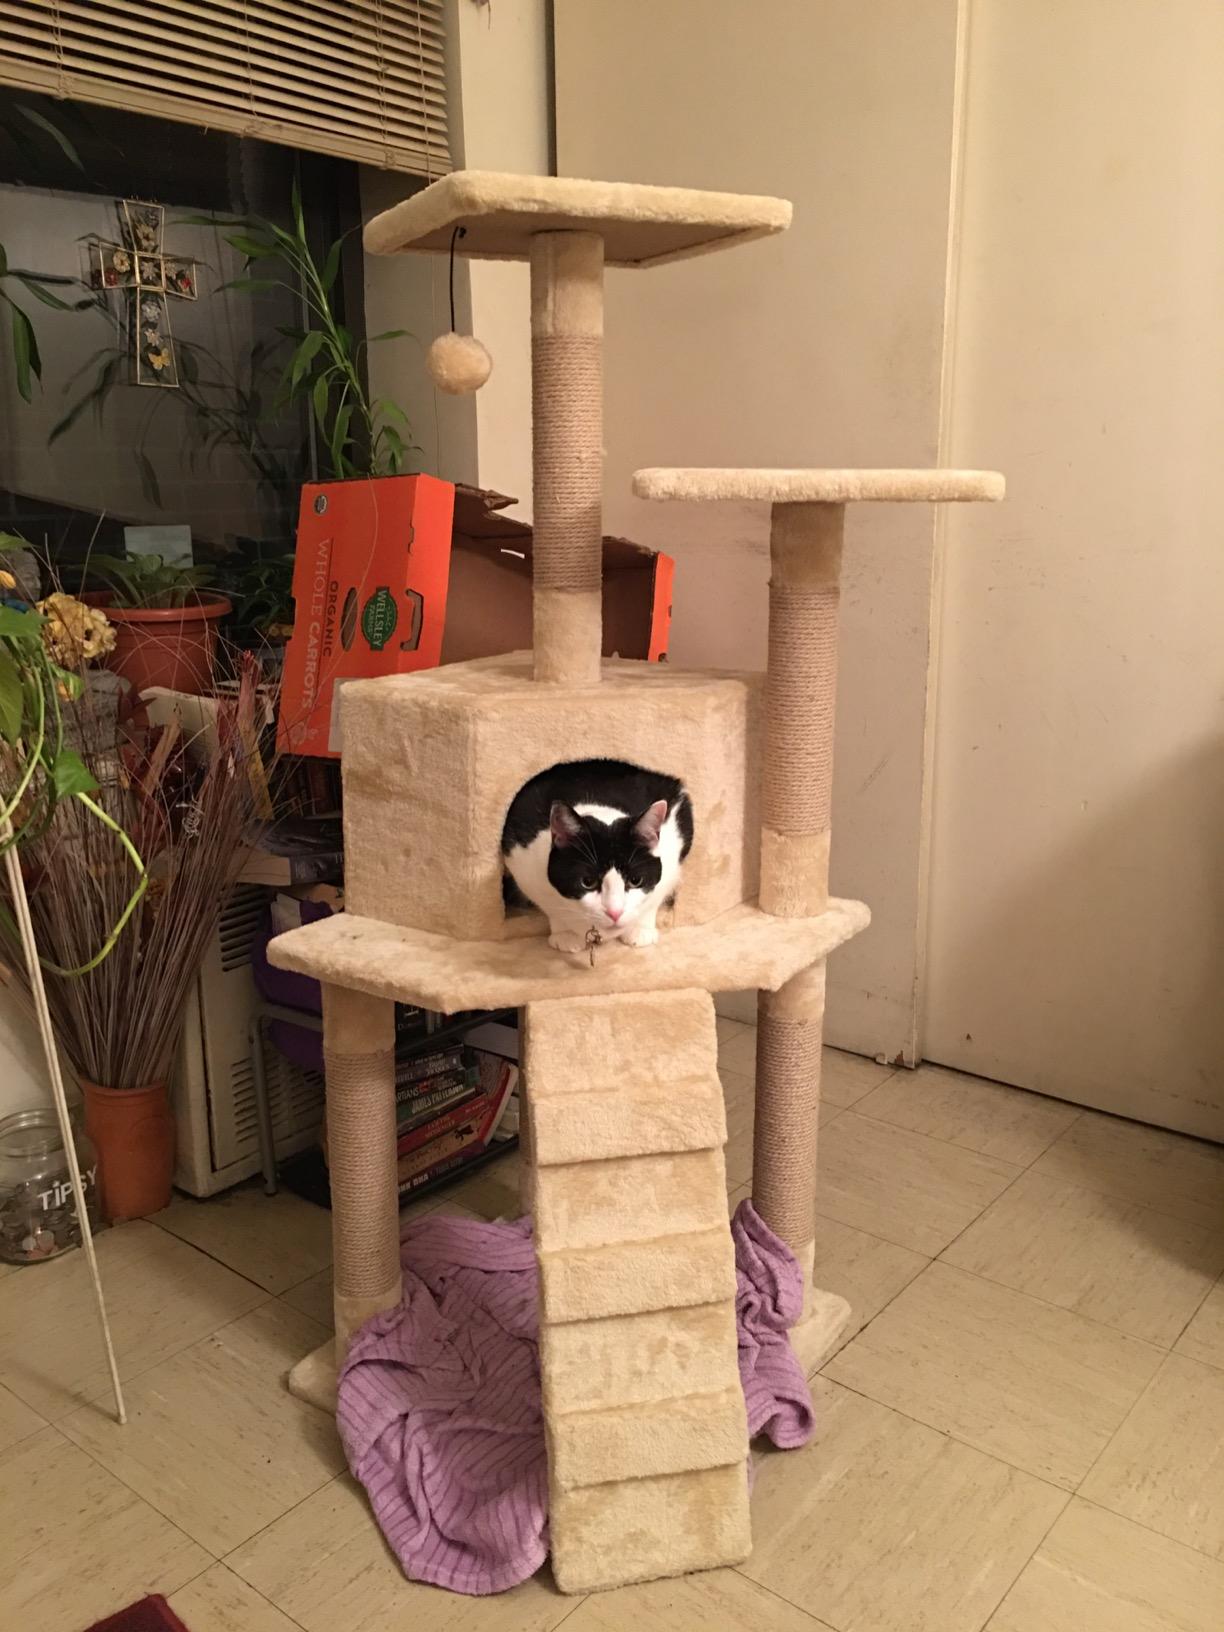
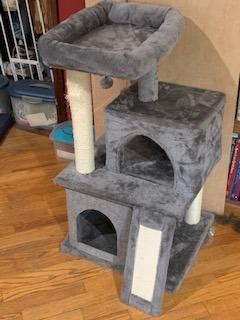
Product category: items_cat tree
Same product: no